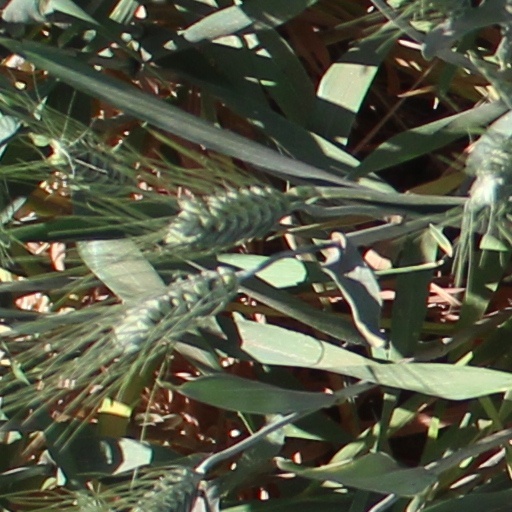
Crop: wheat